Smuggler's House

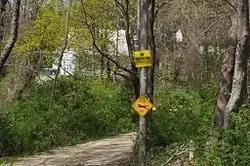

Smuggler's House is a historic house in Swansea, Massachusetts. It is a -story Cape style farmhouse, five bays wide, with a side gable roof, a chimney that is slightly off-center, and a pair of gabled dormers. Its main entry is flanked by pilasters and topped by a five-light transom window. The house was built c. 1800, and is substantially unaltered. It was supposedly used as a place to store smuggled goods during the War of 1812.